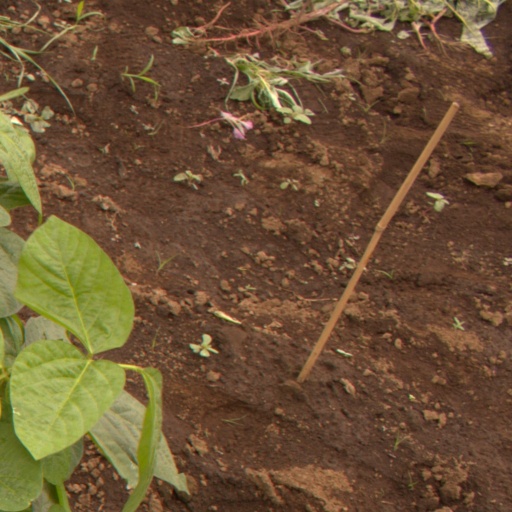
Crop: soybean